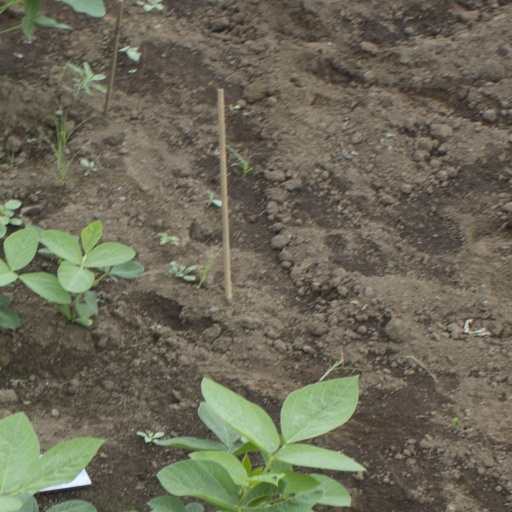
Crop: soybean